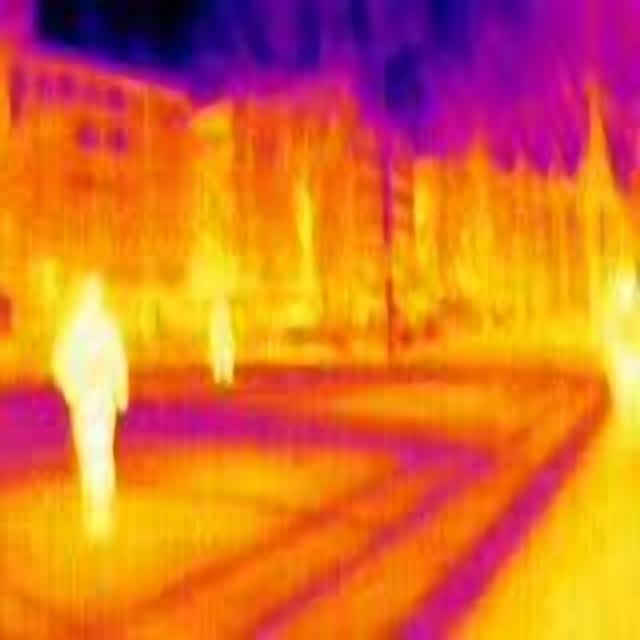
Detected objects:
label: person
label: person
label: person